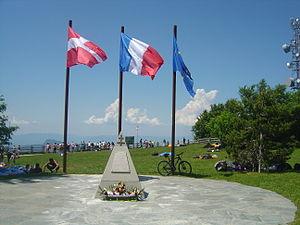
Stèle en l'honneur de résistants morts au combat le 10 juin 1944 au mont Revard
Le mont Revard est un sommet du département français de la Savoie s'élevant à 1 563 mètres d'altitude à la Tour de l'Angle Est, dans les contreforts septentrionaux du massif des Bauges. Il domine la région d'Aix-les-Bains et du lac du Bourget. La partie supérieure de la montagne est un plateau constitué, comme la plupart des sommets des Préalpes, de calcaire urgonien. La montagne est intégrée à plusieurs zones naturelles d'intérêt écologique, faunistique et floristique. Des espèces végétales et animales rares résident en effet dans ses forêts. En raison de sa richesse naturelle et son histoire, le site est reconnu à l'échelle nationale.